Roy Harper (singer)

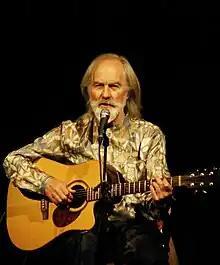
Performing at the Palace Theatre, Manchester, 18 September 2010

2005 saw Harper release his first DVD, "Beyond the Door". Composed of live footage recorded in 2004 at Irish folk club "De Barra's" in Clonakilty, Cork and "The Death of God" video. The package also includes an additional 10-track audio CD and received a 4-star review from "Mojo", "Uncut", and "Classic Rock" magazine, who made it their "DVD of the month".